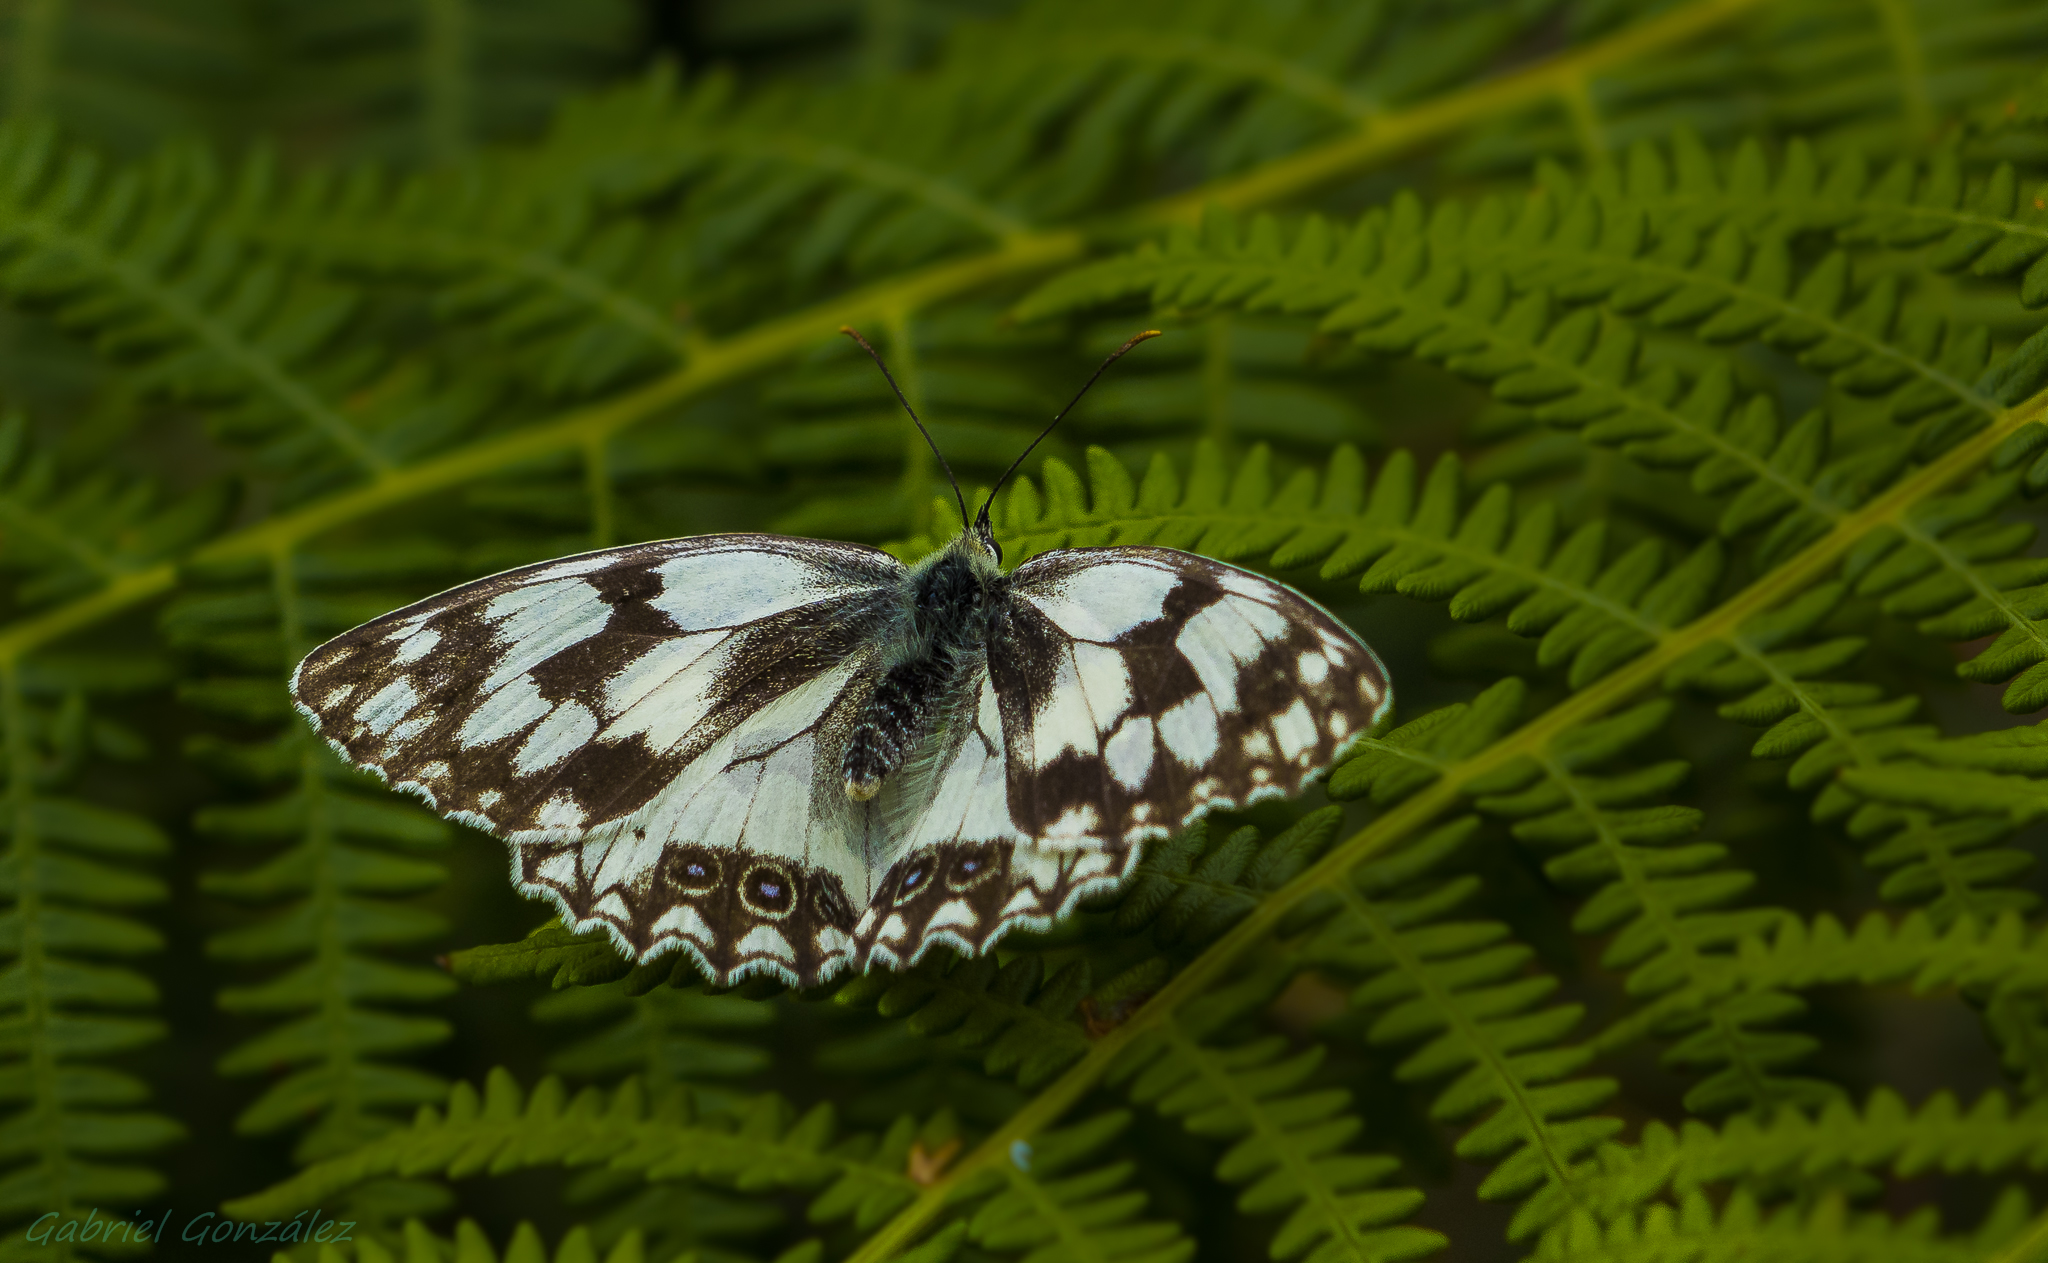
nature, wing, plant, leaf, flower, wildlife, green, insect, macro, botany, moth, butterfly, fauna, invertebrate, close up, animals, naturaleza, butterflies, ggl1, gaby1, xovesphoto, animales, sonyrx10, rx10, mariposas, gphoto, gabrielcorua, xelodegalicia, macro photography, pollinator, moths and butterflies